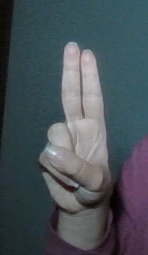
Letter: taa